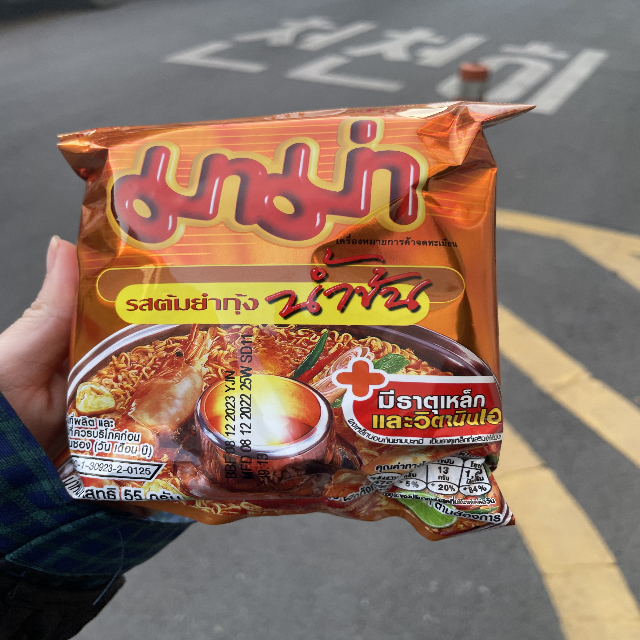
Label: plastics